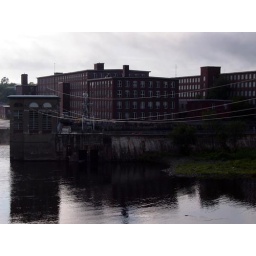
The old Hathaway shirt factory in Waterville, as seen from across the river in Winslow.